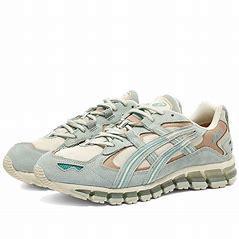
Brand: Asics
Model: Gel Kayano 5 360